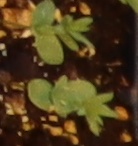
Label: Flax